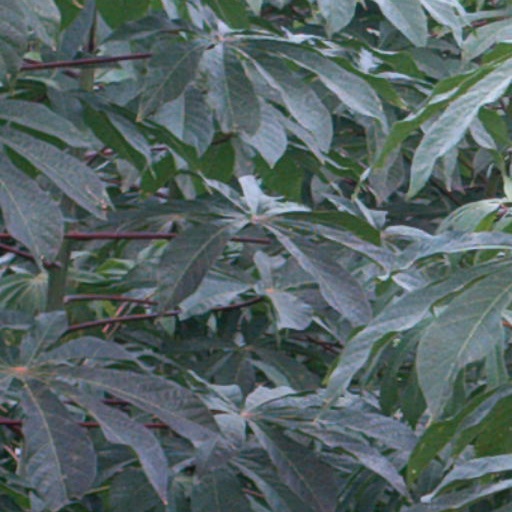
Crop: cassava